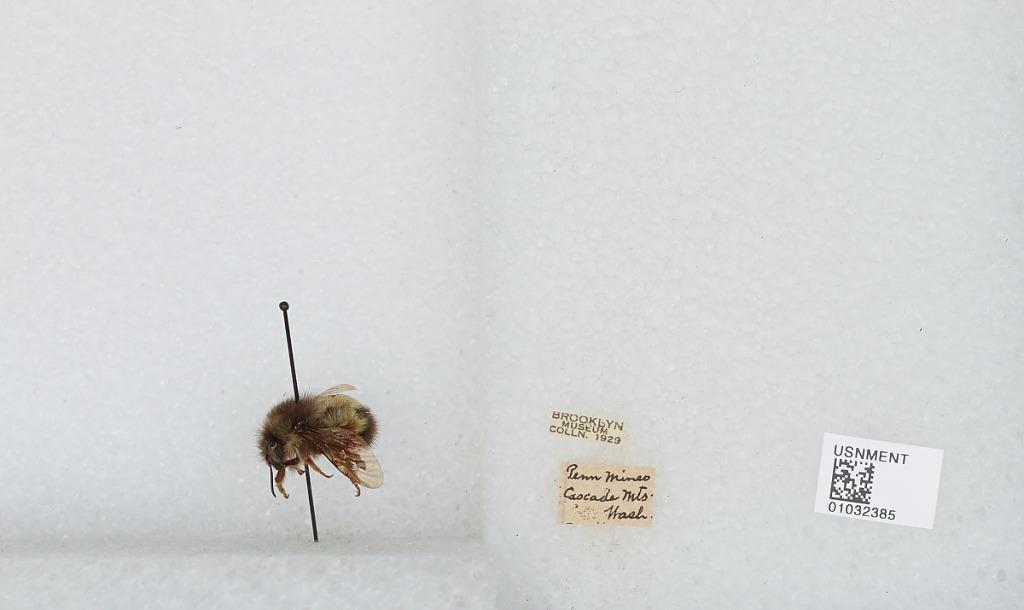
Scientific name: Bombus sp.
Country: United States
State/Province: Washington
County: Pierce
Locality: Penn Mines, Cascade Mountains
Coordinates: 46.8953, -121.711